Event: Nepal Earthquake
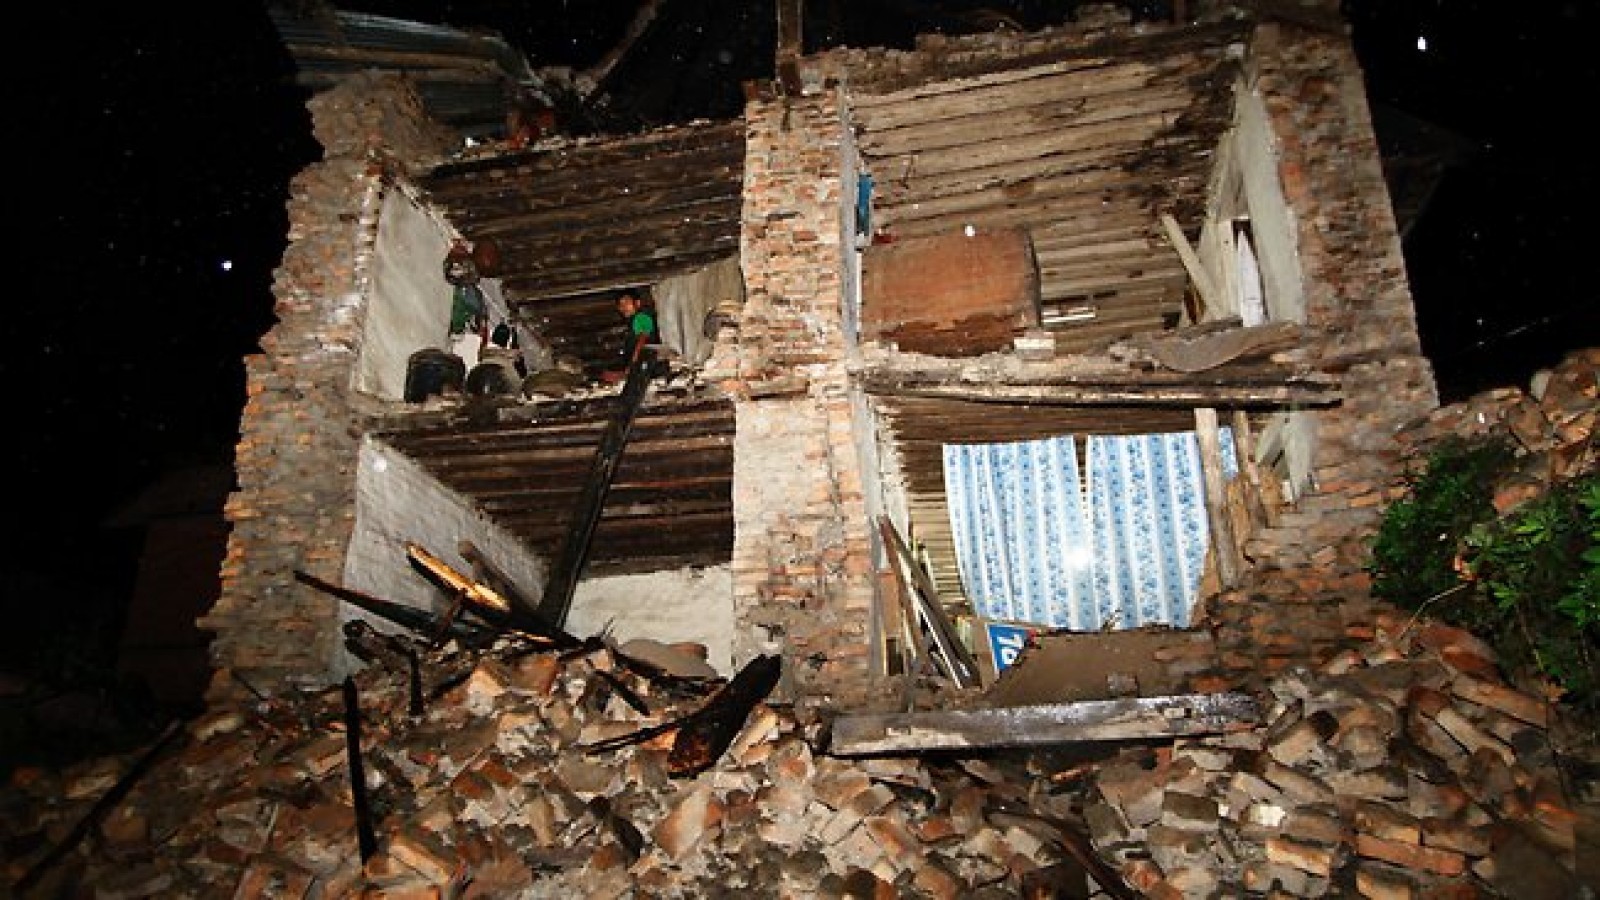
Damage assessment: damage